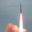
Label: rocket